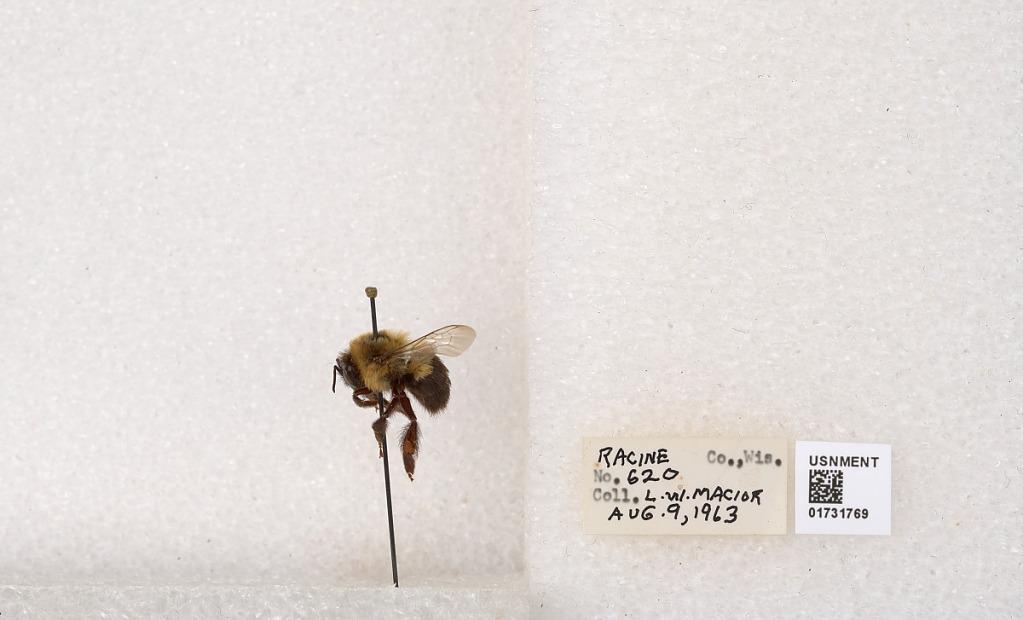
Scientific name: Bombus impatiens Cresson
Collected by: L. Macior
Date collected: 1963-8-9
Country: United States
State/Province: Wisconsin
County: Racine
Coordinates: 42.7299, -87.8123